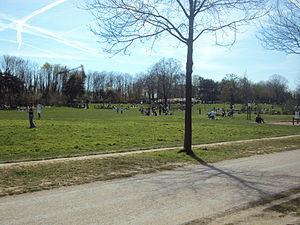
Le Parc Pierre Lagravère à Colombes
Colombes est une commune française du département des Hauts-de-Seine en région Île-de-France.